Haim Arlosoroff

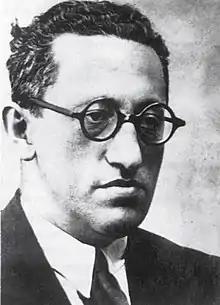

Haim Arlosoroff (23 February 1899 – 16 June 1933; also known as Chaim Arlozorov) was a Socialist Zionist leader of the Yishuv during the British Mandate for Palestine, prior to the establishment of Israel, and head of the Political Department of the Jewish Agency. In 1933, Arlosoroff was assassinated while walking on the beach with his wife in Tel Aviv.